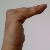
The image shows a hand gesture representing a space in Indian Sign Language.